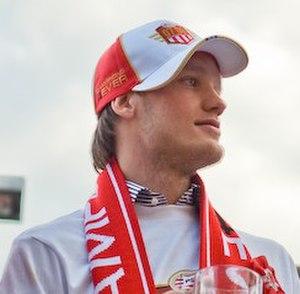
Mika Väyrynen, né le 28 décembre 1981 à Eskilstuna en Suède, est un footballeur professionnel finlandais évoluant au poste de milieu de terrain au Los Angeles Galaxy.